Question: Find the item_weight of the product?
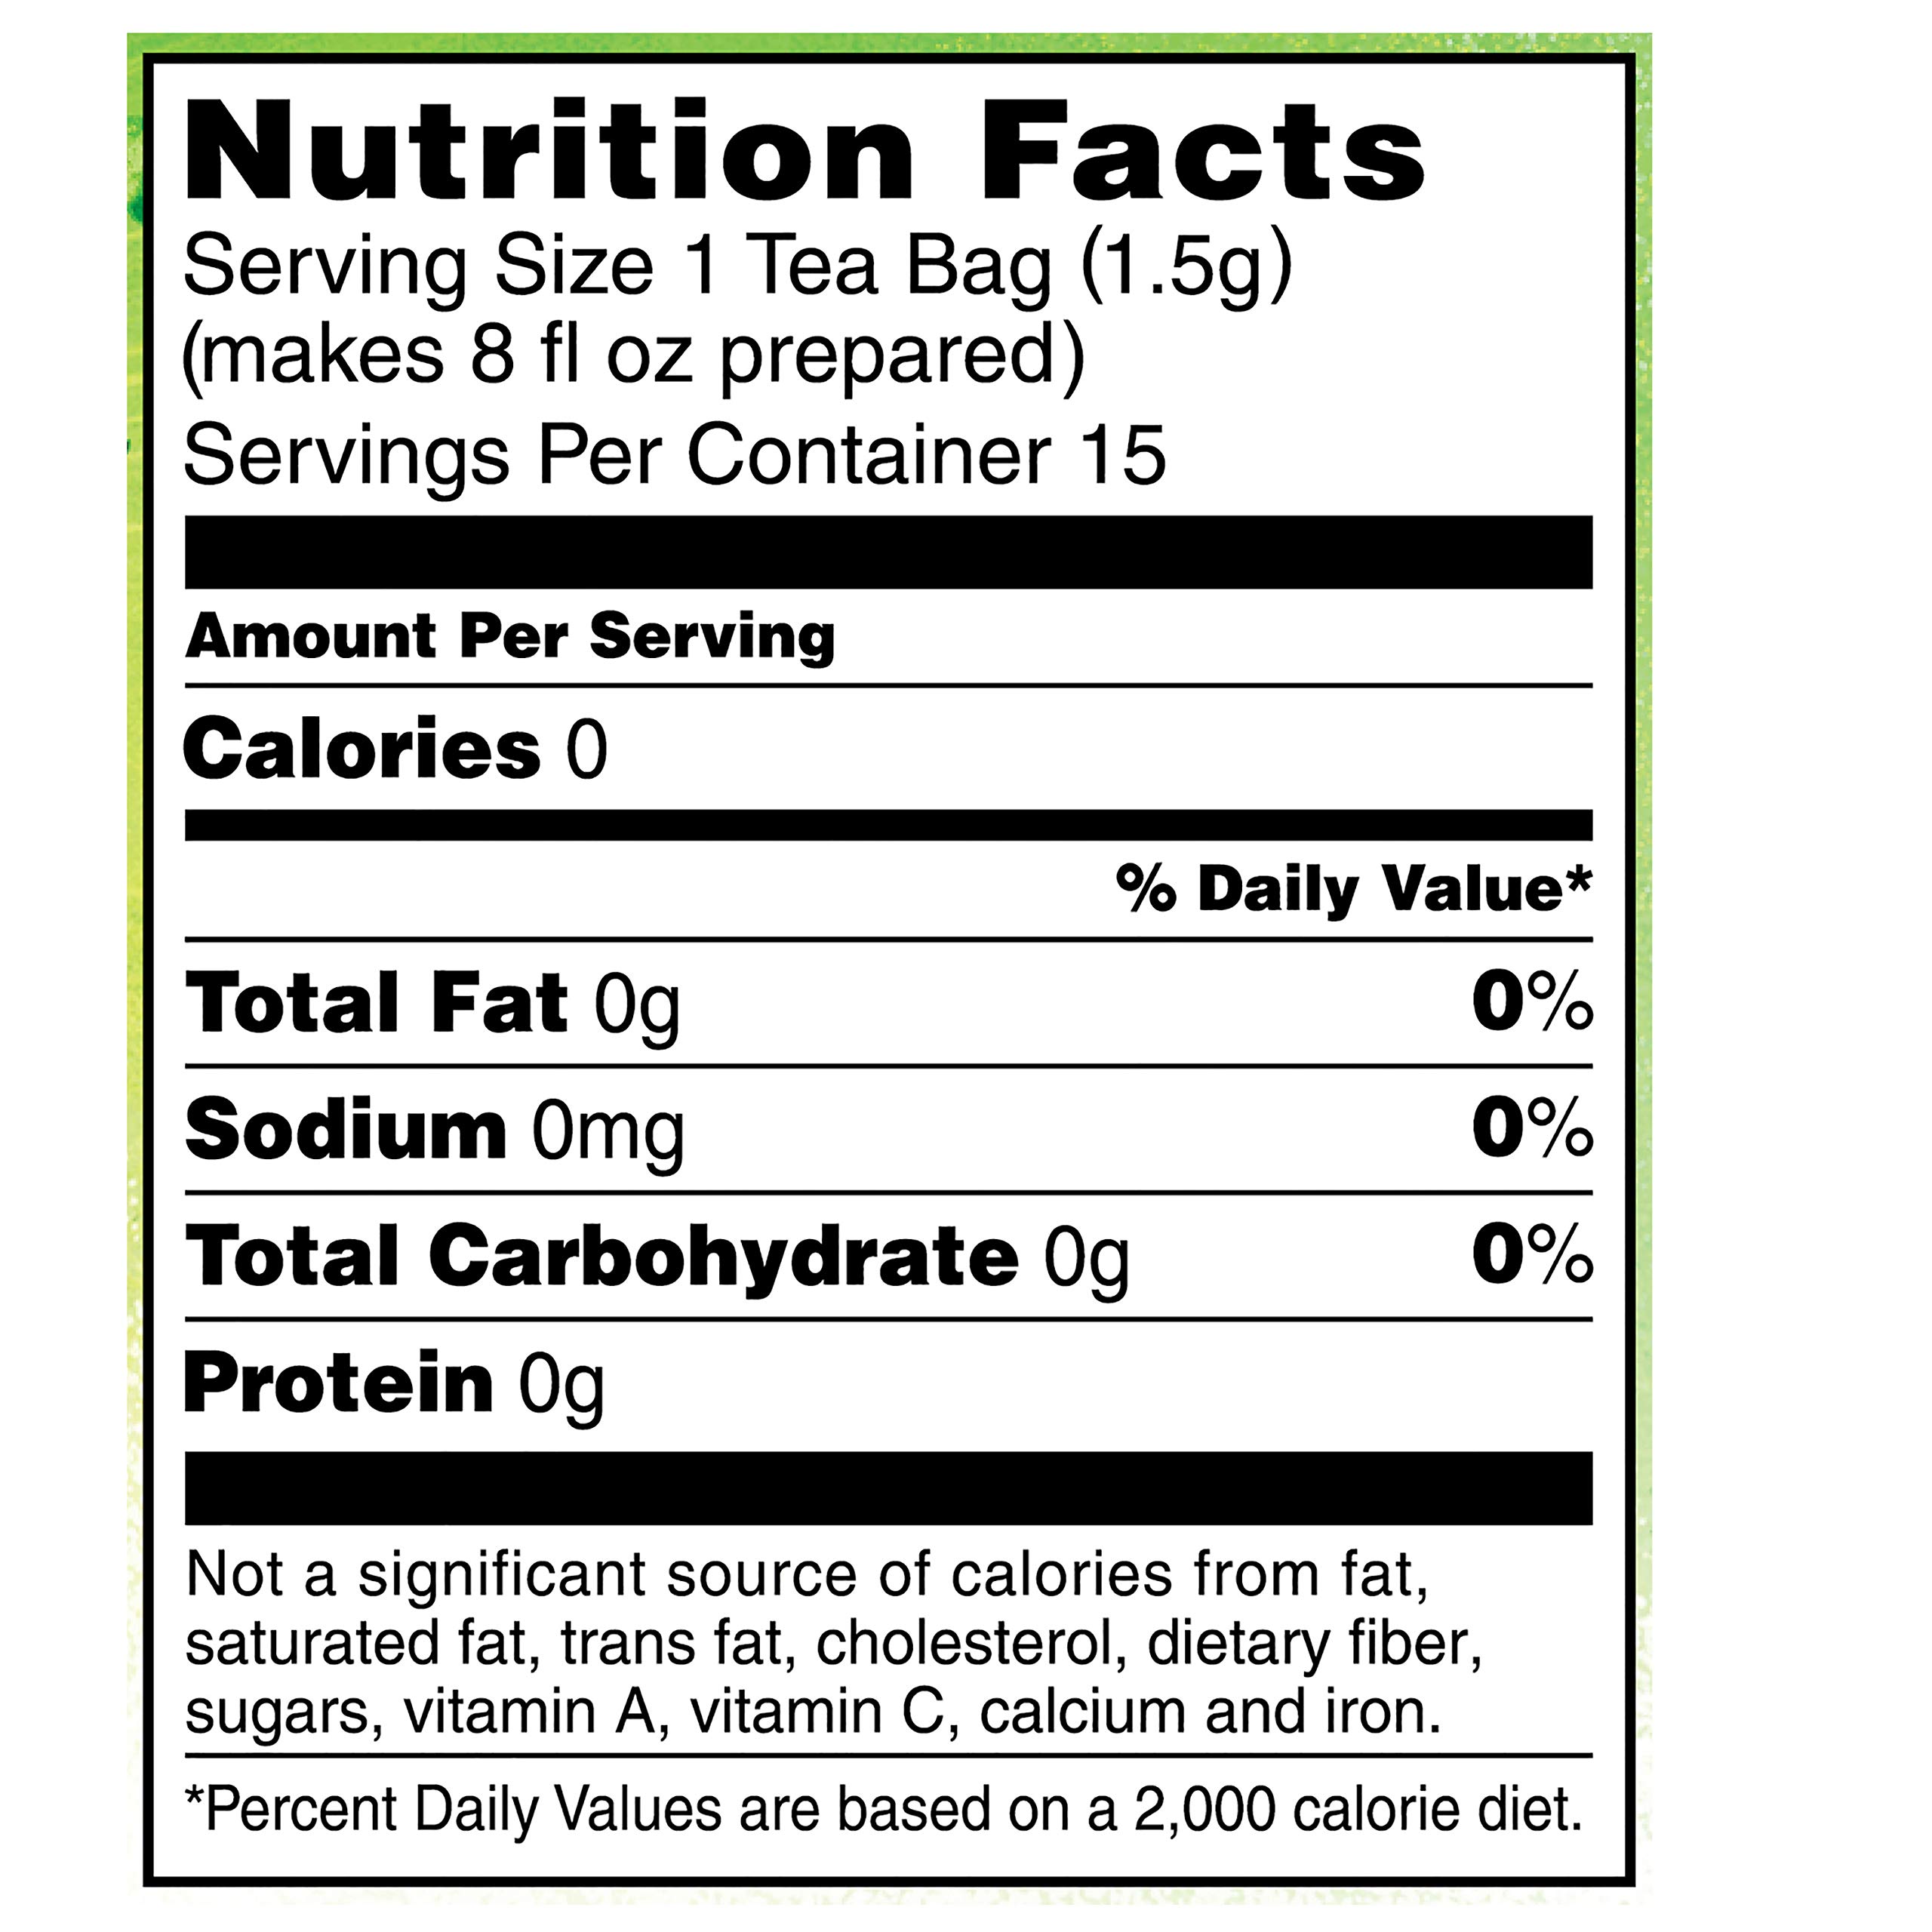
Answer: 1.5 gram